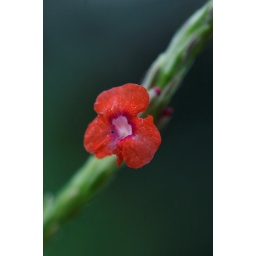
A small red flower in a sea of green